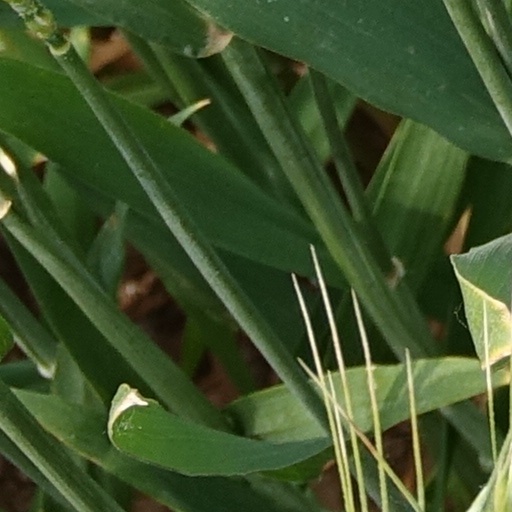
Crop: wheat